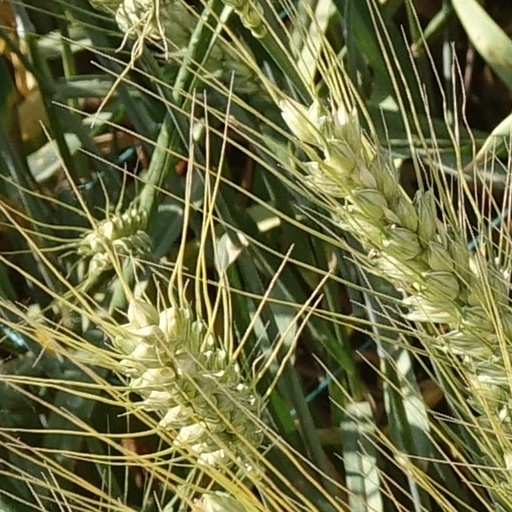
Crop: wheat